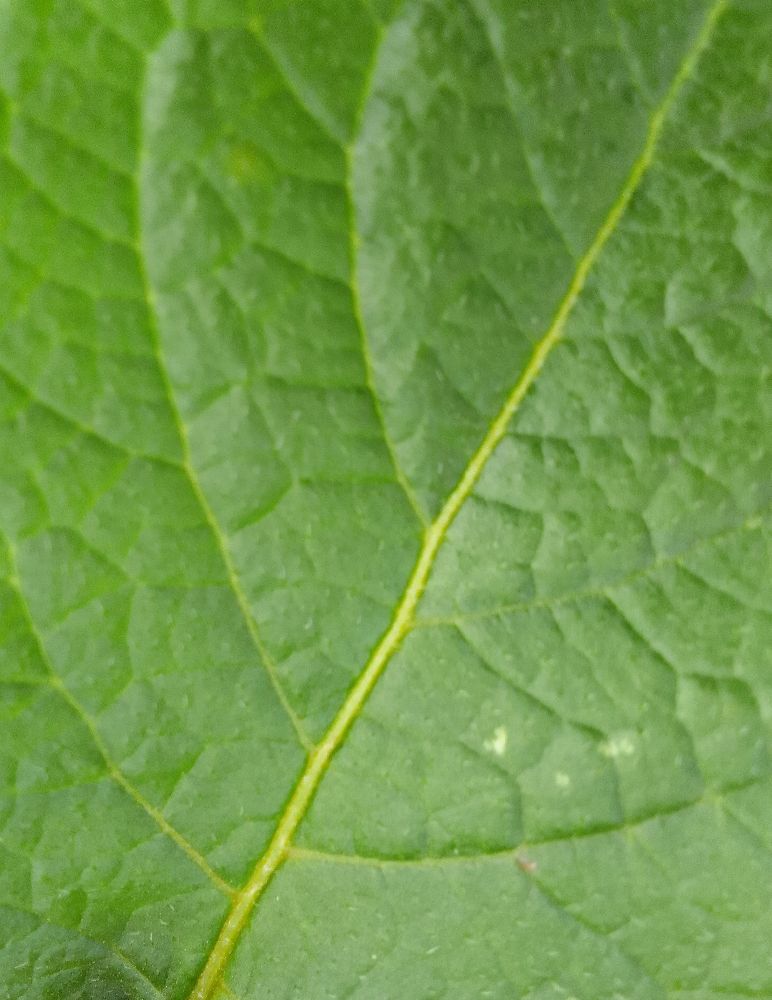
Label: Healthy